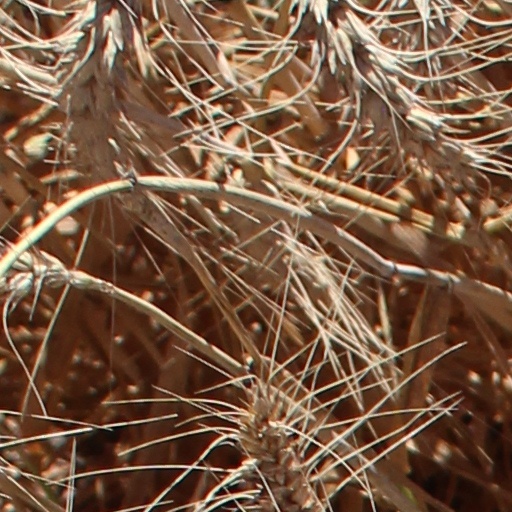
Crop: wheat